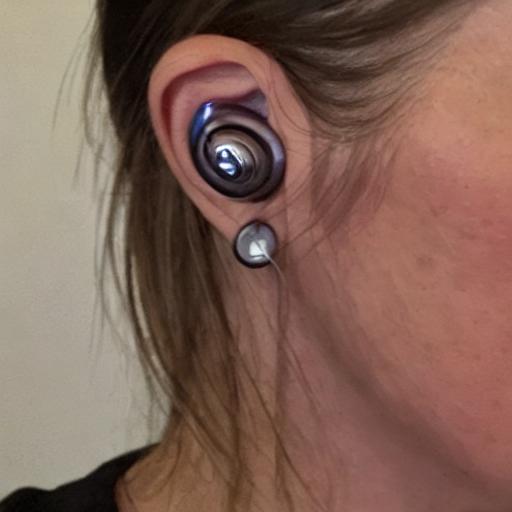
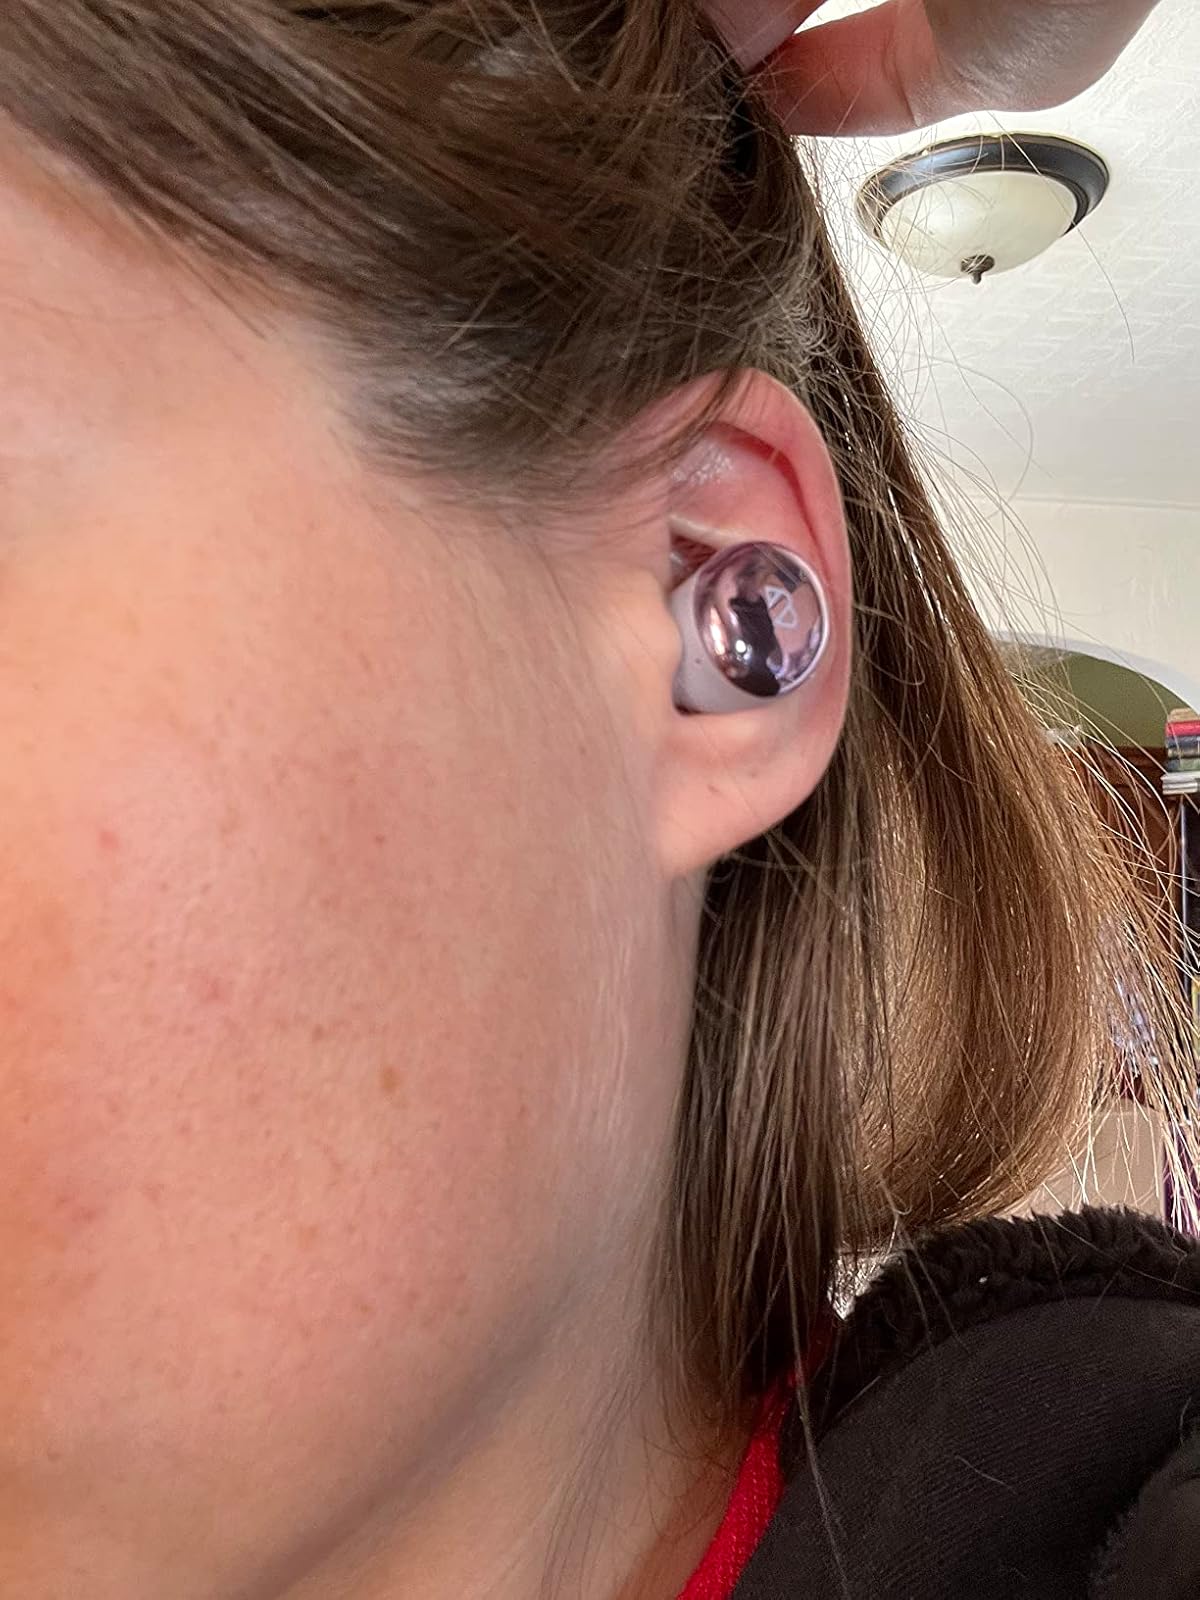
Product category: earbuds
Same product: no